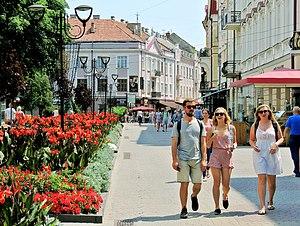
Ternopil ou Ternopol est une ville de l'Ukraine occidentale et la capitale administrative de l'oblast de Ternopil. Sa population s'élevait à 217 866 habitants en 2017.